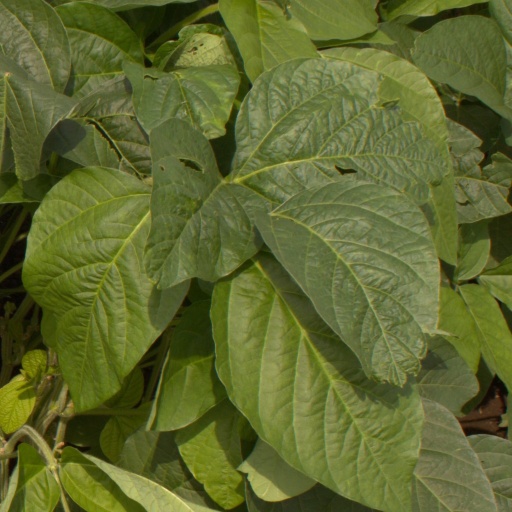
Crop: soybean